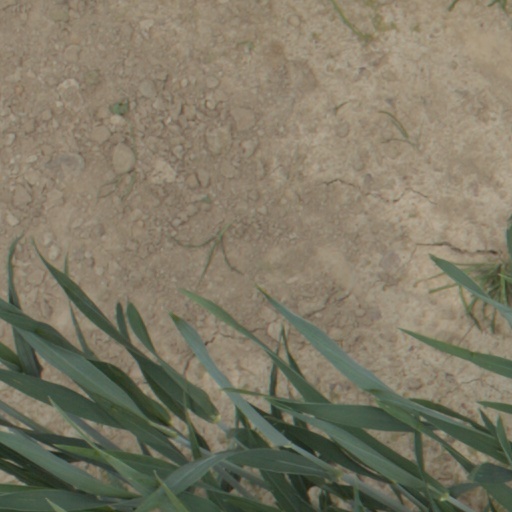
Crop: wheat